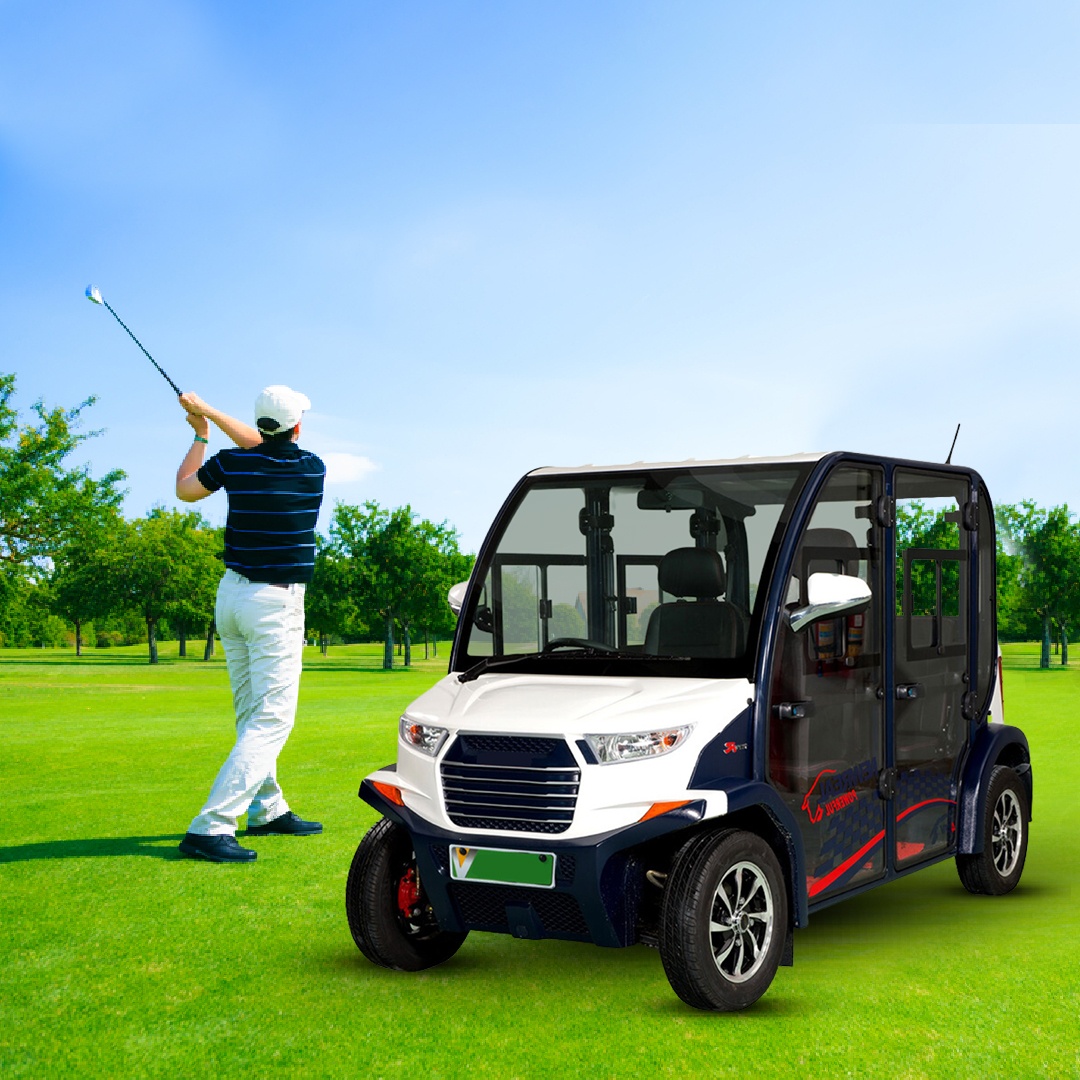
Megawheels Luxury Electric A.C. Golf Cart Golf Buggy 4 Seater for Sightseeing
Description Megawheels Luxury Electric A.C. Golf Cart Golf Buggy 4 Seater for Sightseeing: Our golf cart is of premium quality with an aluminum chassis and frame; we get all electrical components from USA Fashion shape design with a simple appearance and elegant lines. US Curtis Controller. Trojan batteries and maintenance-free batteries are available. Stable quality, little noise, anti-fatigue, and extended durability. There is an oil seal that can bear high temperatures. Therefore, it can prevent the transaxle from oil leakage. Features Megawheels Luxury Electric A.C Golf Cart Golf Buggy 4 Seater for Sightseeing: Luxury U.S. imported Controllers Eco-friendly pp injected body Electromagnetic excitation brake & Electric parking. Loading capacity is 350KGS. Super hydraulic lifting can control the cargo at your ease Specification Megawheels Luxury Electric A.C. Golf Cart Buggy 4 Seater for Sightseeing: This 2+2 seater Electric air-conditioned golf cart golf buggy is the Best Quality Electric Buggy Dubai at the most reasonable price near me In UAE. Body: High-strength and Impact Resistant Composite Eco-friendly P.P. Injected, body color customized. Parking: High-performance Electronic Parking Bodywork Frame: Aluminum Body: High-strength and impact-resistant composite material injected Bodywork Parameters Wheel: base1650mm Front-wheel tread: 870mm Rear wheel tread:950mm Width of seat: 50cm. Seating capacity:2 Carrying Capacity: 360kgs Turning radius (m): 2.8m Maximum speed: 30km/h Power system Driving system: Gear-driven, Stepless speed change, Electric rear drive Motor: KDS(3.7 kw) DC Separately Excited(imported) Battery: maintenance-free battery 8V × 6 Charger: 48V 25A computer-controlled charger Speed controller: TOYOTA controller TOYOTA controller Gear ratio: 12.49 Maximum climbing ability: 30% Steering and Suspension Steering system: Rack and pinion steering system, automatic rocker compensating function Front suspension: Macpherson independent suspension Rear suspension: Multileaf spring suspension + cylinder hydraulic shock absorber Brake system: Rear drum brake +Electric parking system Automatic speed control system: Controller+ Induction motors Autobrake System: Controller+ Induction motors Braking distance: ≤ 4m Wheel & Tyr: 18X8.50-8,4layer superior tread tire Age, weight & Seat Capacity: Age Group Weight Capacity Shipping Time Delivery (Dhs.) 16 Plus 350 Kgs 3-4 business days Free Why Order From Rafplay? There is a wide range of Ride-on Kids' cars and mini Jeeps, Golf Carts, Electric Scooters, Foldable Bicycles, Trampolines, Inflatables, Playhouses, and toys on Rafplay in UAE. Fast Delivery : Receive your scooter within 48-72 hours for orders placed during the week. Hassle-Free Assembly : Need help with setup? We offer accessible order assembly services. Secure Checkout : Enjoy peace of mind with our 100% safe checkout process. Warranty: The Golf Cart Buggy Warranty is as follows: One year on Motor & Controller, 1-year Warranty for Battery. Kindly make a Note Cash on Delivery : Not available in Egypt, KSA, Qatar, or Bahrain. Additional Shipment Charges : Applicable for Egypt and KSA. Shipping charges will be calculated at checkout. Customized Color: Any Colors other than white will be additionally charged and will take 8 days. Lead time Delivery Time : Expect 20-25 working days for orders to Egypt and KSA. Carton Requests : Please inform us if you require your item packaged in a carton. Cautions: Charging: Charge the battery for 10-12 hours before first using an Electric Golf cart ( عربة الغولف الكهربائية) . Regular charging should not exceed 5-7 hours. Battery Maintenance: Charge when the speed decreases; avoid completely draining the battery of the golf cart golf buggy . Water Avoidance: Keep water away from the battery and engine Electric Golf cart (عربة الغولف الكهربائية) . Clean with a damp cloth. Weight Limit: Do not exceed the weight capacity to prevent malfunction. Terrain Restrictions: Use only on flat terrain; avoid slopes, sand, slippery, or uneven surfaces. Prohibited Areas: Golf Carts and Buggy Dubai are prohibited on public highways. Storage: Avoid direct sunlight and high temperatures. Store indoors when not in use. Storage Instructions: Sun Exposure: Avoid prolonged exposure to direct sunlight Golf Cart ( عربة جولف). Water Protection: Ensure water does not enter the motor blower. Regular Charging: Do not leave the battery of golf carts ( عربات الغولف) uncharged for more than 5-6 days. Weight Limit: Adhere to the specified weight capacity. Heat Protection: Cover with a sheet under extreme heat conditions. By following these guidelines, you can ensure the safe and efficient use of your golf cart ( عربات الغولف) in compliance with UAE regulations.
Brand: MEGA WHEELS
Category: Vehicles & Parts > Vehicles > Motor Vehicles > Golf Carts